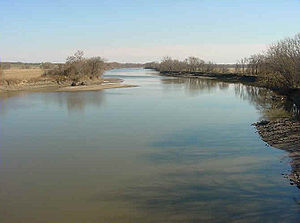
Des Moines (flod)
Des Moines ovenfor byen Ottumwa ca. midt mellem byen Des Moines, og udløbet i Misisippifloden
Des Moines River er en ca. 845 km lang biflod til Mississippifloden. Den har sine kilder i den sydlige del af Minnesota, dels Lake Shatek, dels Okamanpeedan Lake. De to grene løber sammen ca. 8 km syd for byen Humboldt i delstaten Iowa. Des Moines River, som er den længste flod i Iowa, flyder bl.a. gennem byen Des Moines på sin vej mod Mississippifloden, som den løber ud i syd for byen Keokuk.